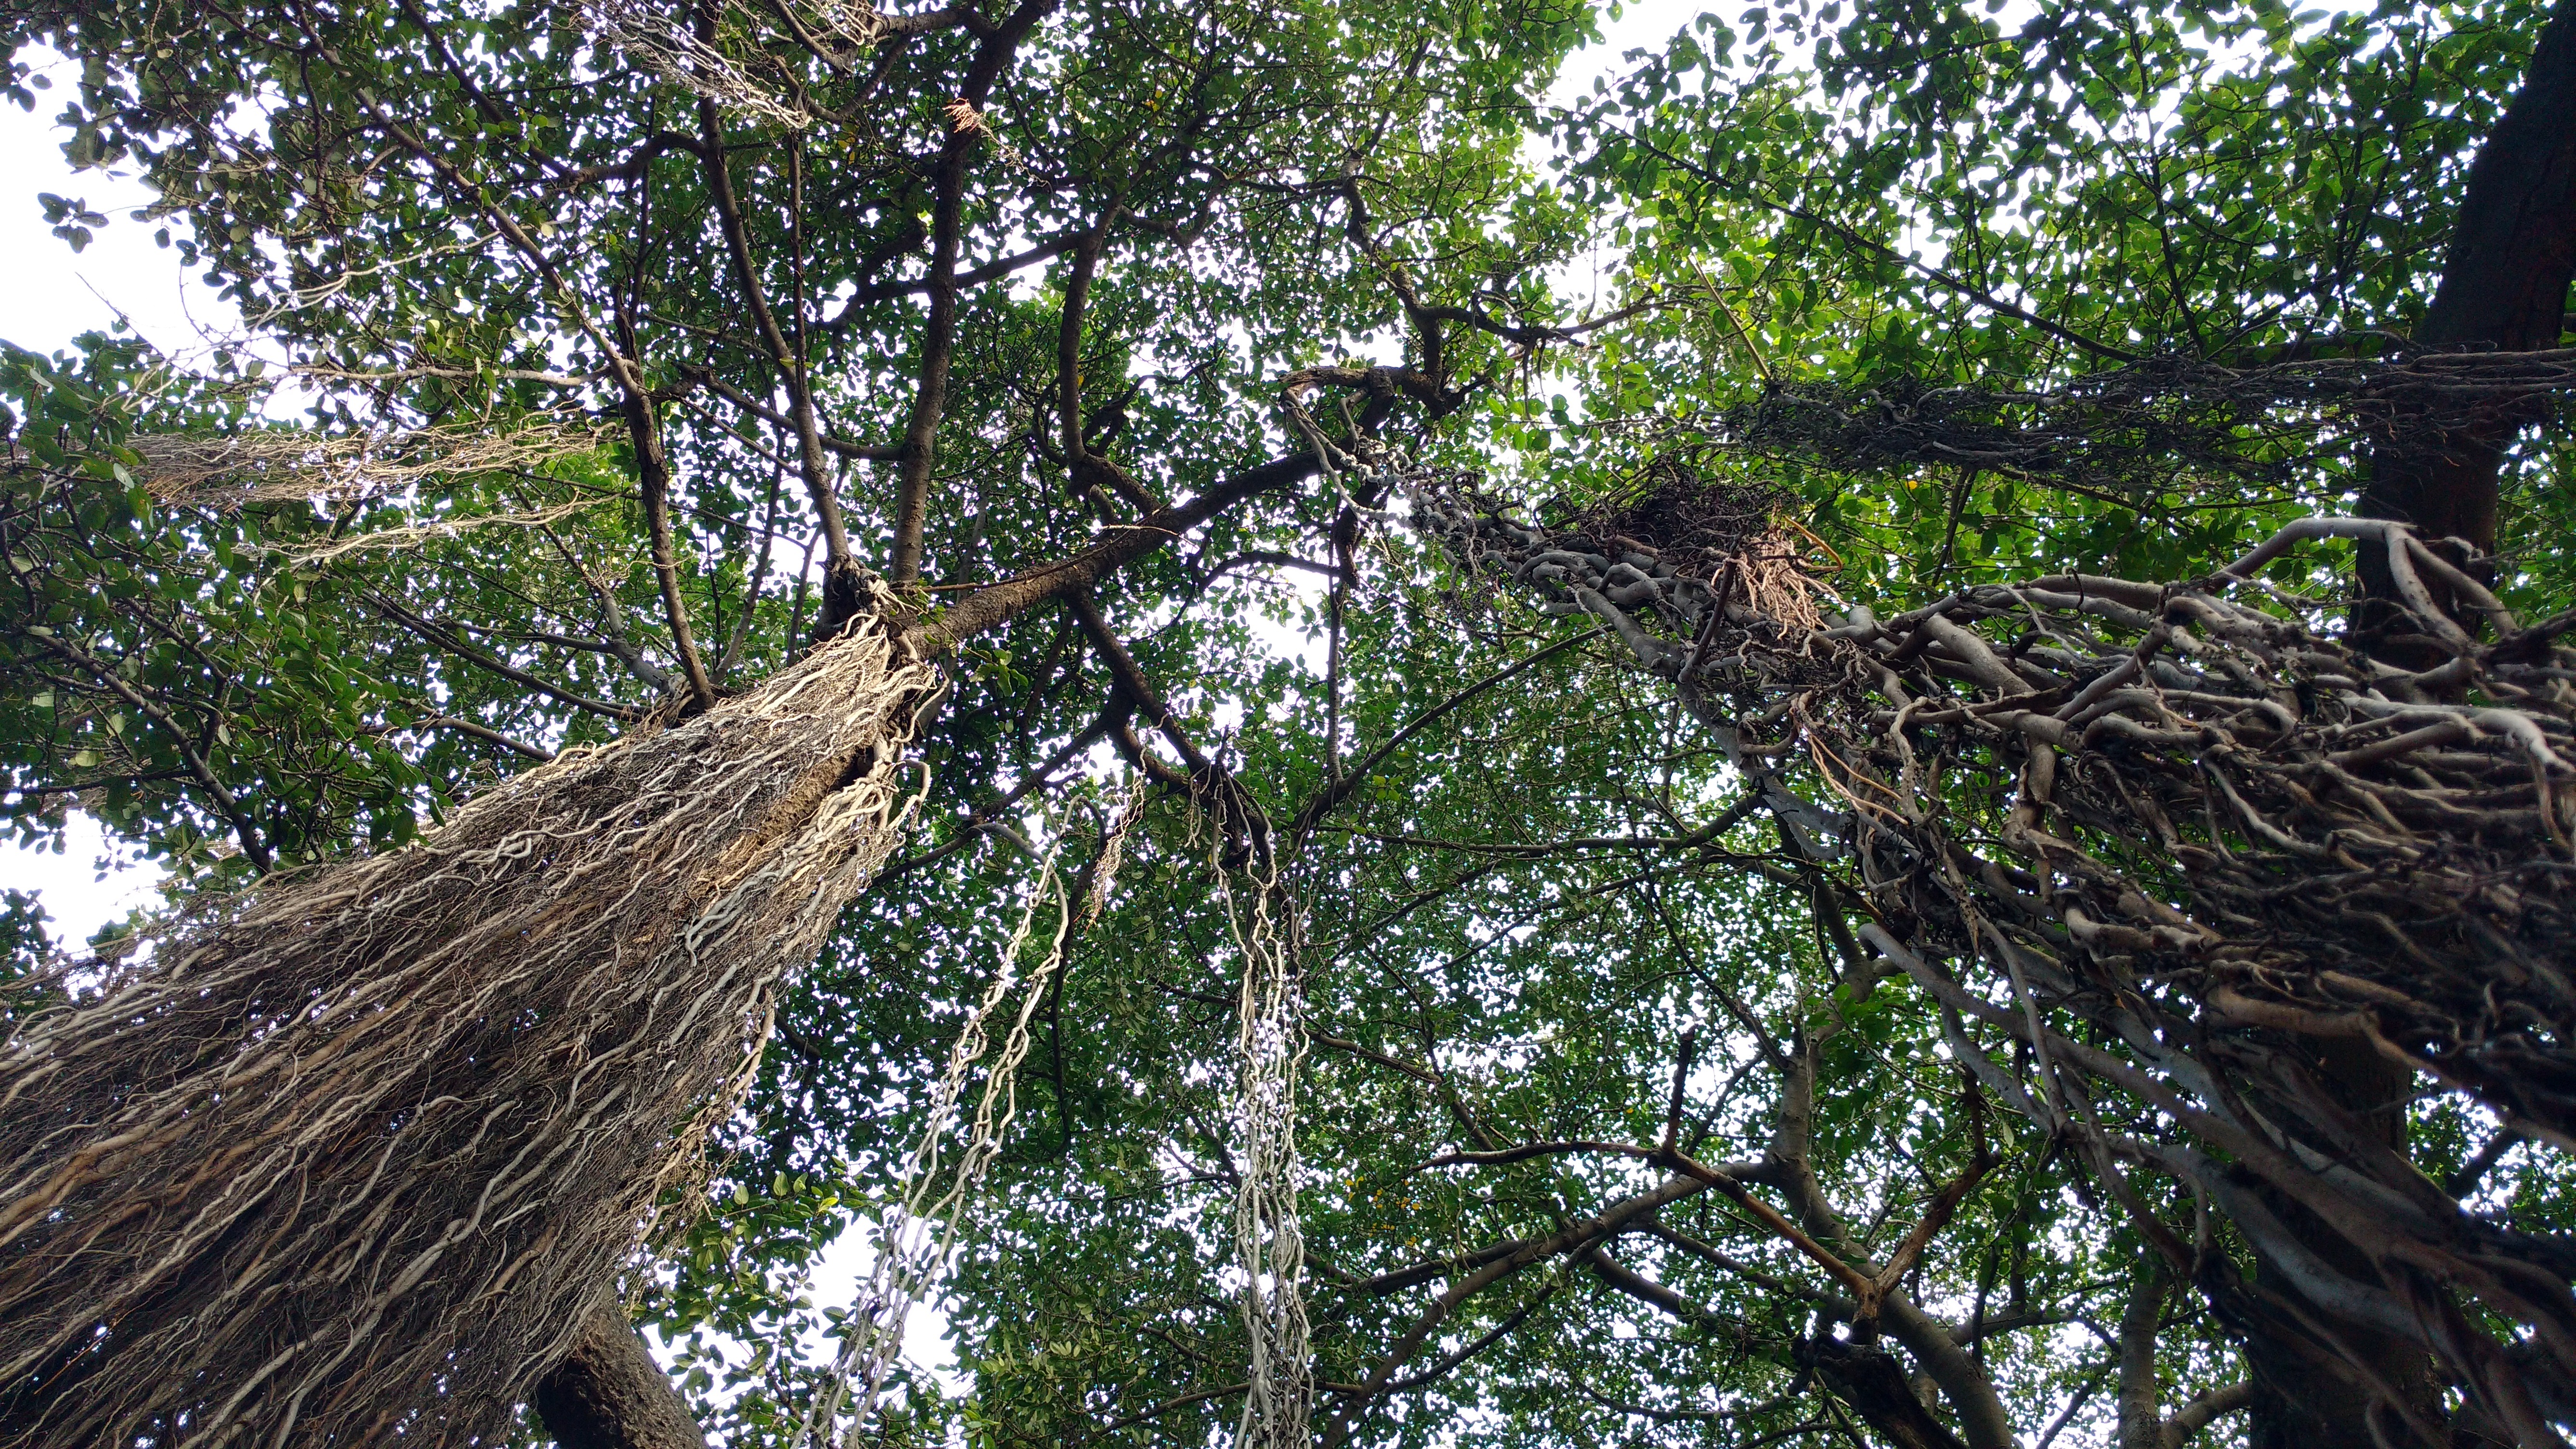
tree, nature, forest, branch, plant, flower, trunk, jungle, shrub, rainforest, india, woodland, habitat, banyan tree, natural environment, woody plant